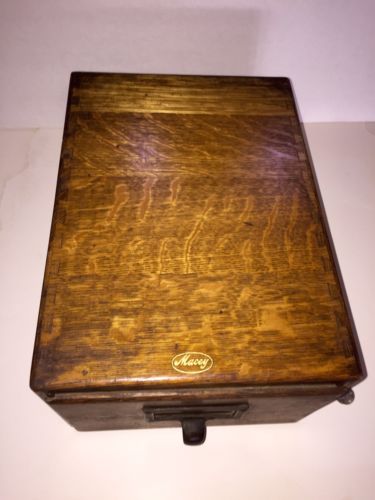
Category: cabinet